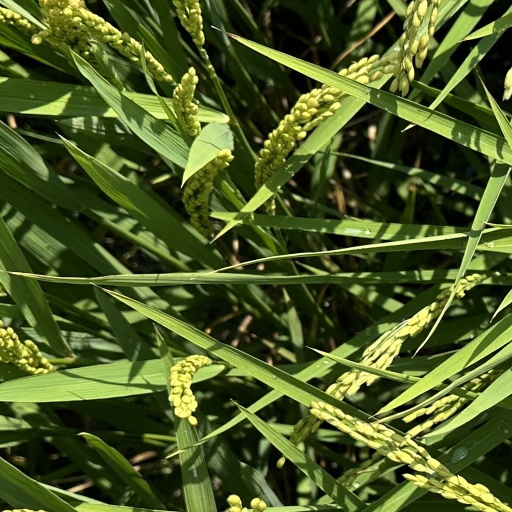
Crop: rice